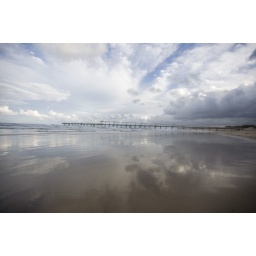
reflection of the sky on the beach slowly washed by the last wave